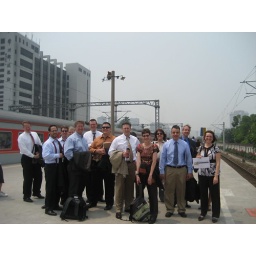
Little did they know they would shortly be sitting in a speeding cat litter box...